Adams & Kelly

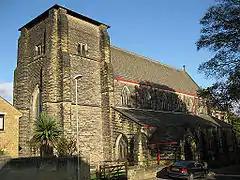
St Martin's Church, Potternewton (1879–1881)

Adams & Kelly was an architectural practice based at 18 Park Row, Leeds, Yorkshire, England. It was a partnership between Richard Life Adams (1840–1883) and John Kelly (1840–1904).